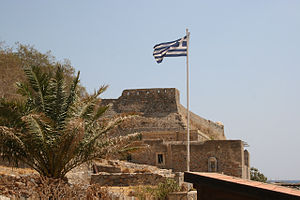
Spinalonga / Historie / Venetiansk styre
Spinalonga er en ubeboet græsk ø nordøst for Kreta som ligger ved indgangen til Mirabellogolfen. Selv om øen officielt er blevet omdøbt til Kalidon kalder de fleste den fortsat Spinalonga. Den 8,5 ha store ø er 440 m lang, 250 m bred og den højeste forhøjning er 53 meter.